Shanks House

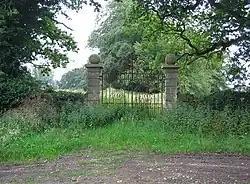
The gates to Shanks House

Shanks House in Cucklington, Somerset, England is a Grade I listed building.